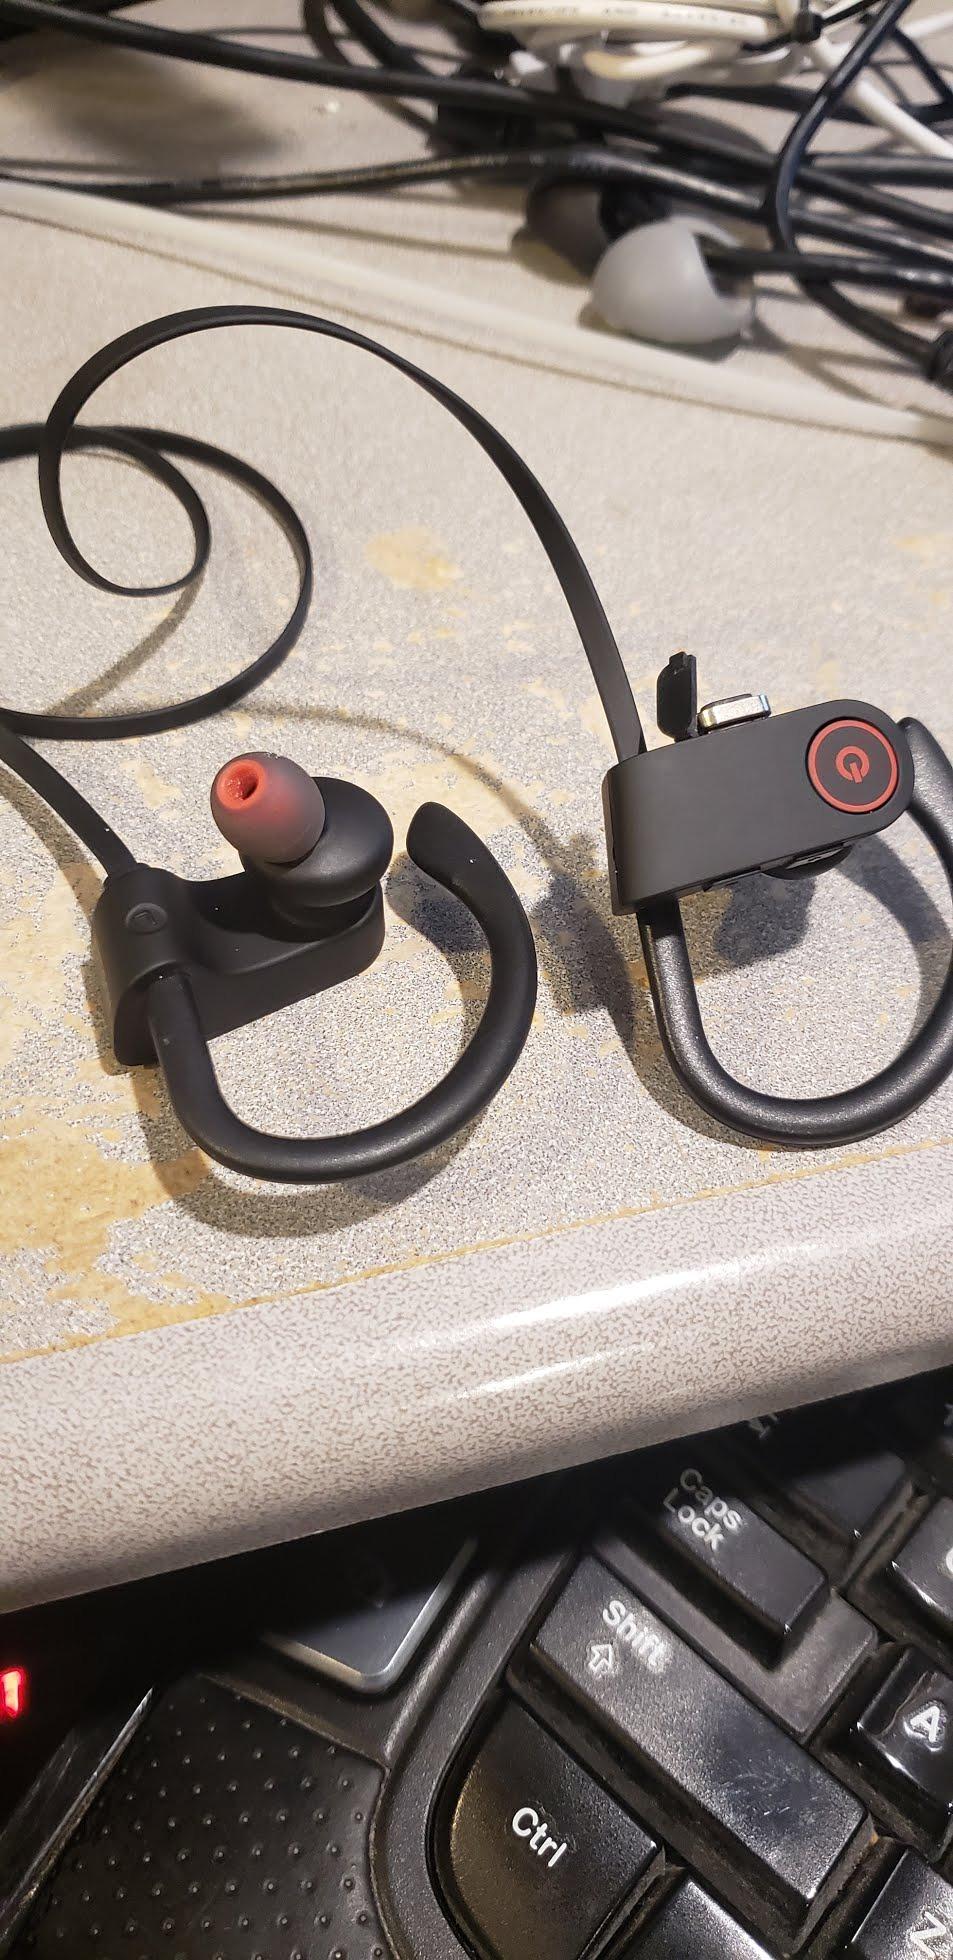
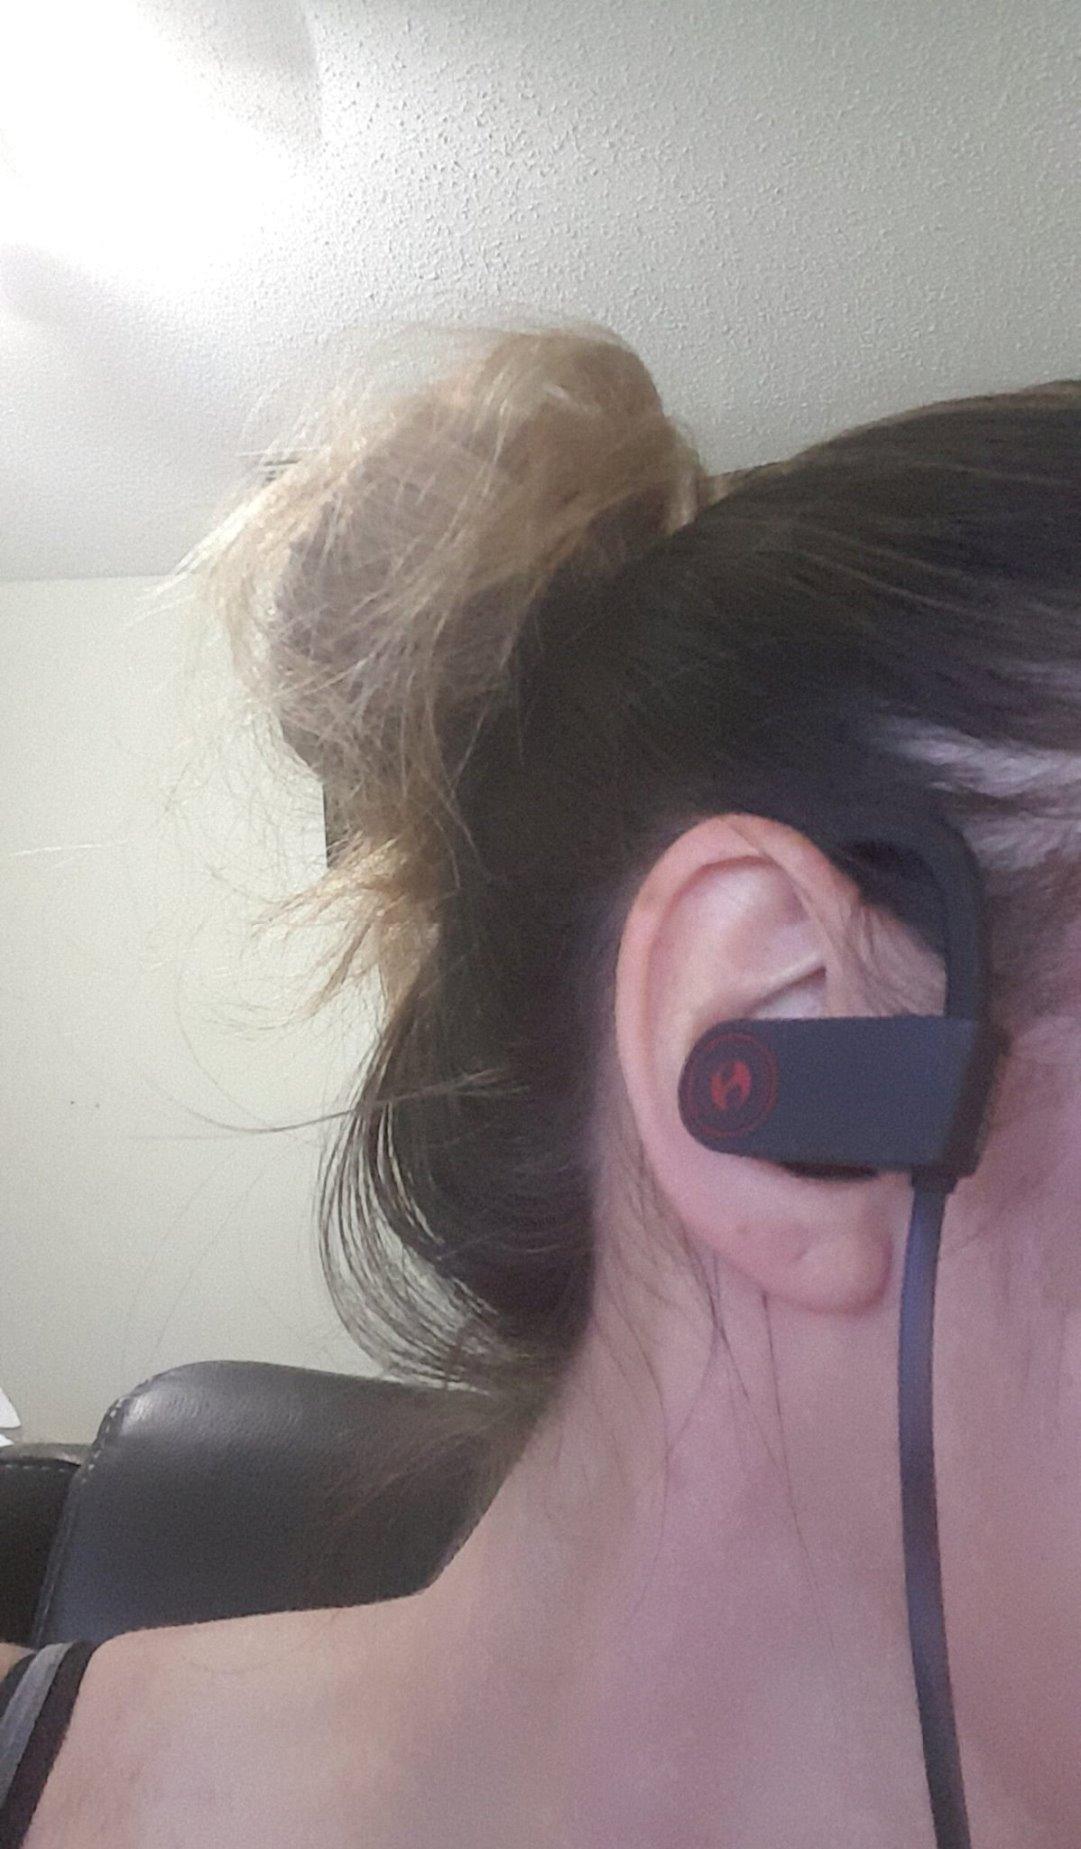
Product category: headphones
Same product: yes